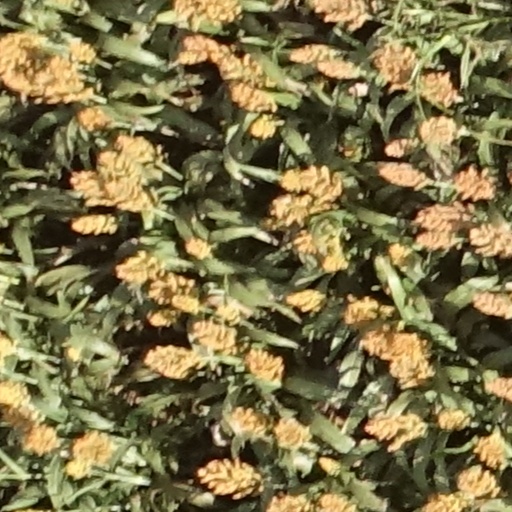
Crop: sorghum